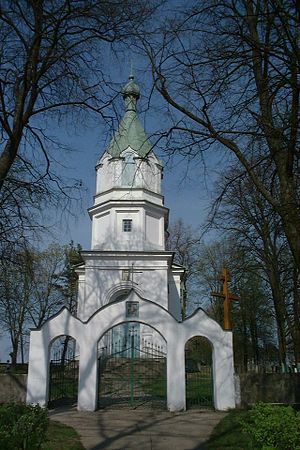
Narewka
Narewka er staden i voivodskabet Podlaskie i Polen. Den har en befolkning på 780 indbyggere.